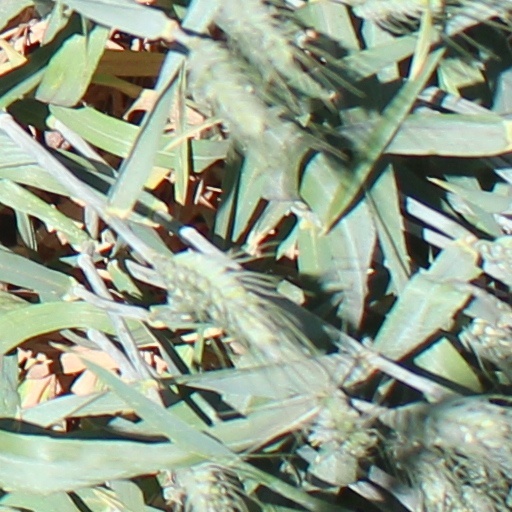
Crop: wheat